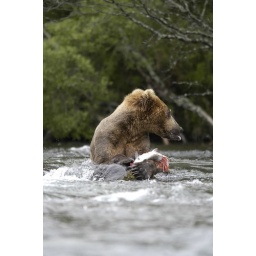
Brown bear sitting in river eating salmon07